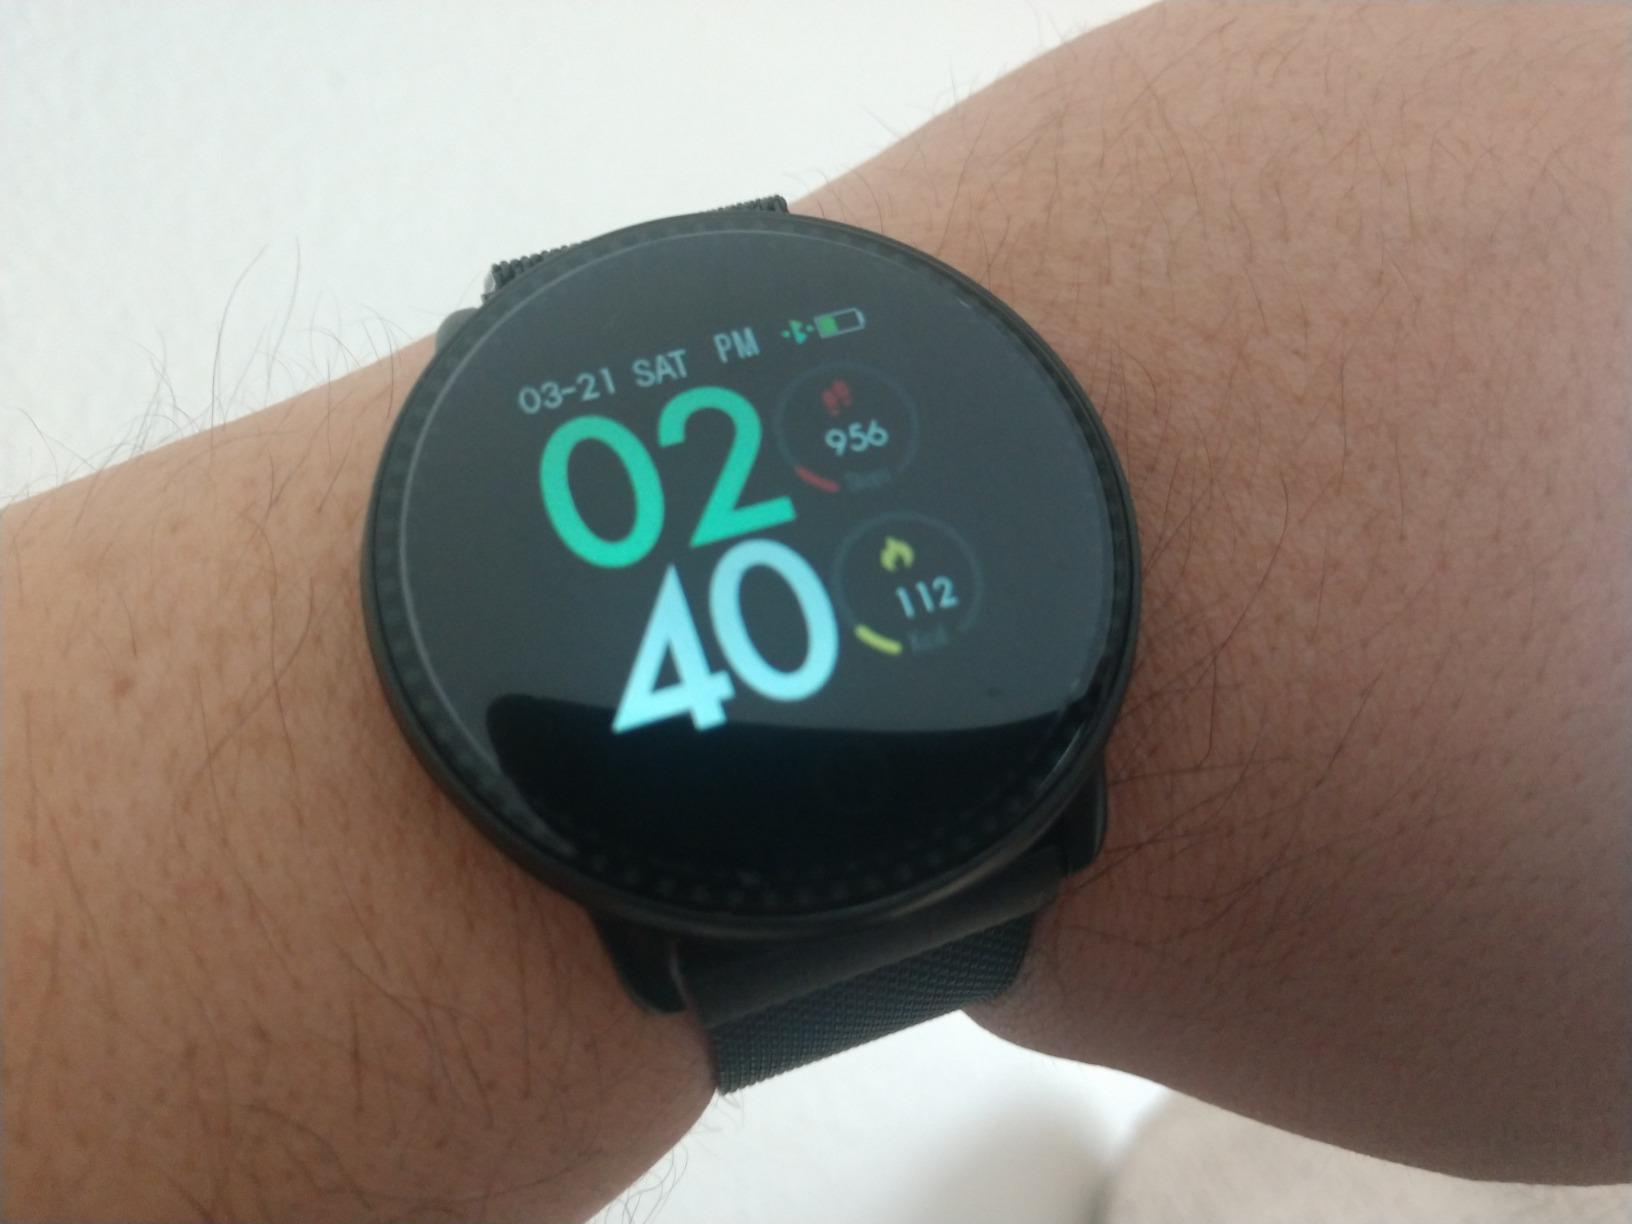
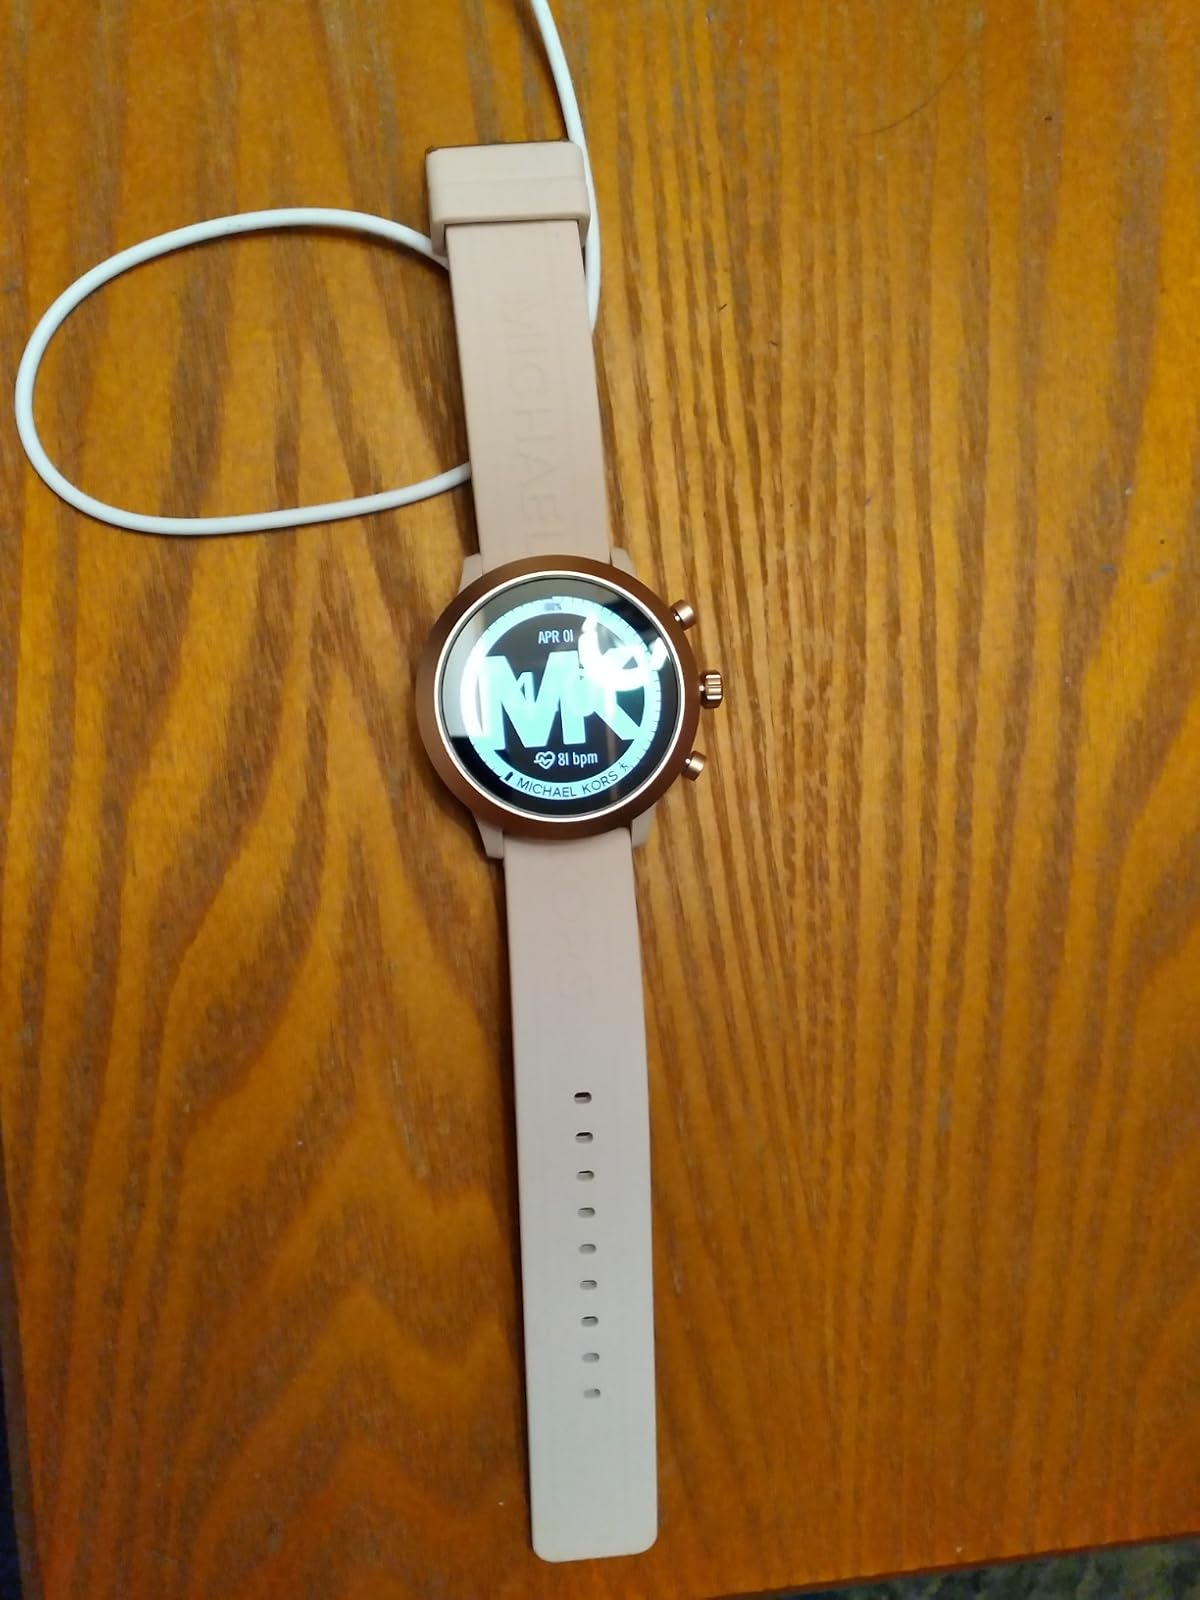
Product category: smartwatch
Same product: no